Gasteria acinacifolia

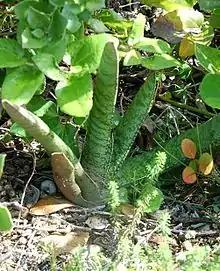
Juvenile "G.acinacifolia" - still showing the strap-shaped, distichous leaf form of young plants

Like most "Gasteria" species, juvenile "G. acinacifolia" plants look very different from adults. Juveniles have a distichous (two-ranked) leaf arrangement, with tubercled, strap-shaped, blunt leaves. Adults form rosettes of extremely long, smooth, sharply-pointed "scimitar-shaped" leaves which are green and extremely densely covered in bands of tiny white spots. The leaves also have rough partial margins.